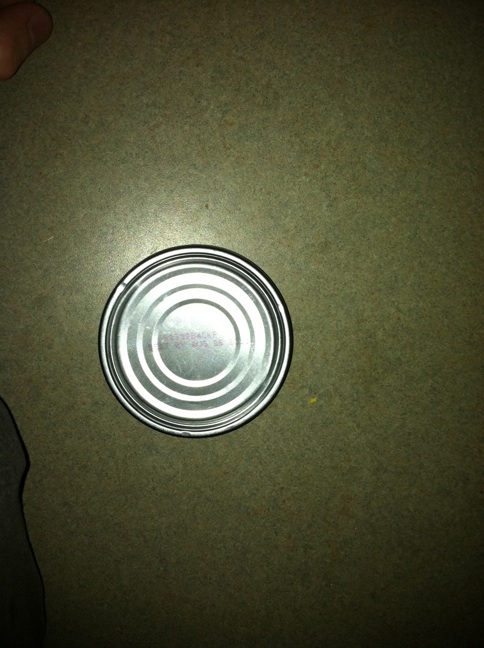Question: What does this can say?
Answer: unanswerable